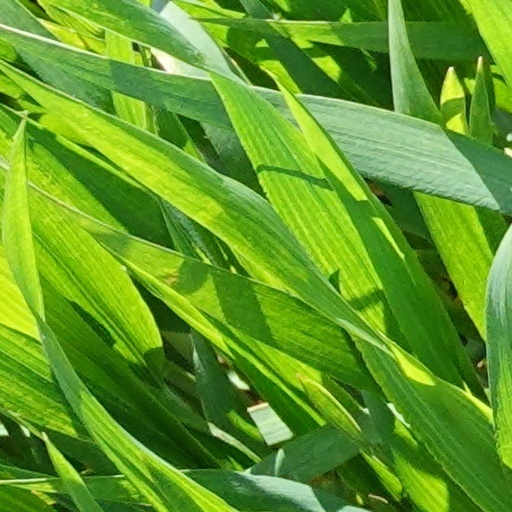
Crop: wheat